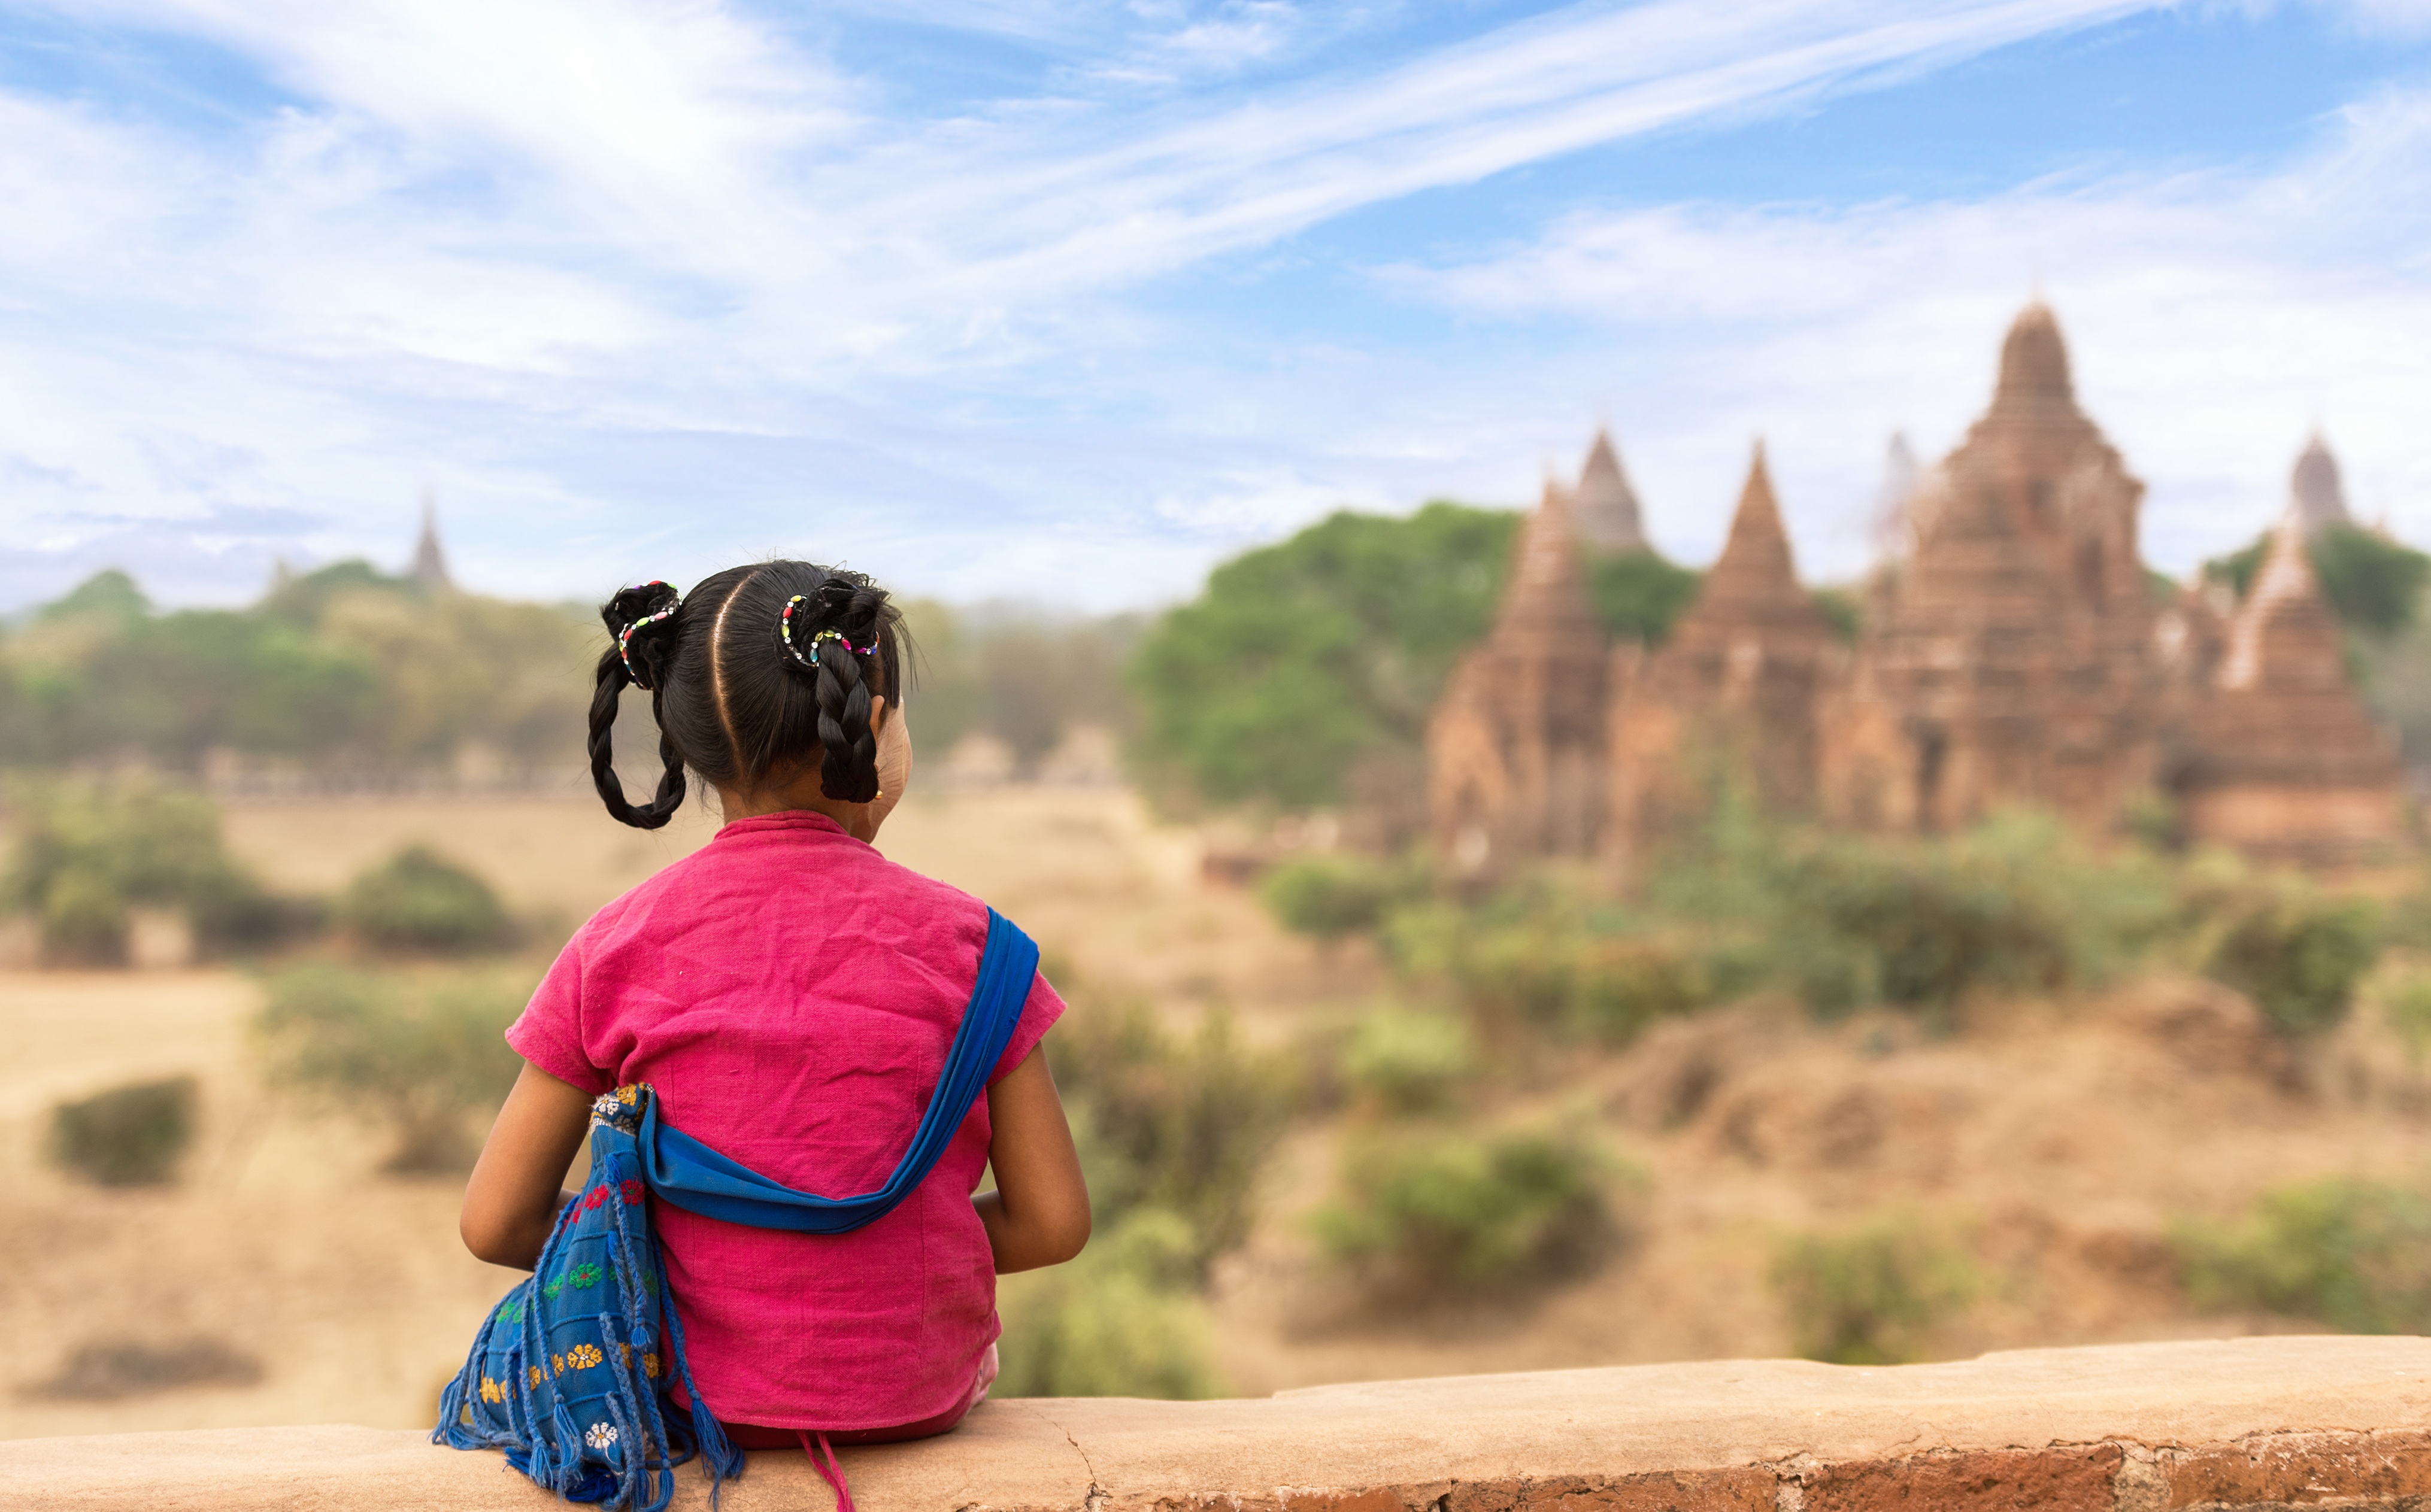
nature, sand, people, girl, woman, white, countryside, cute, vacation, travel, portrait, young, fresh, asia, child, measure, close, health, smile, up close, the country, face, kids, power, tour, innocent, happy, temple, holidays, eye, head, beauty, concept, culture, pretty, good, exotic, body, tradition, strong, traditional, emotion, donate, mandalay, cosmetic, myanmar burma, in the country, care for, pathetic